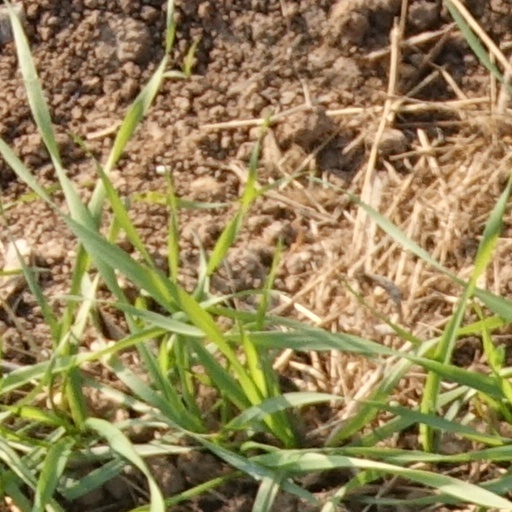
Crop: wheat